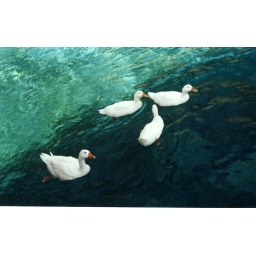
All the ducks are swimming in the water..